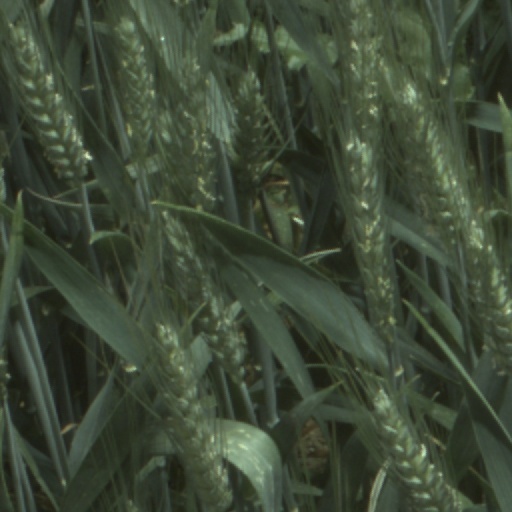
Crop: wheat